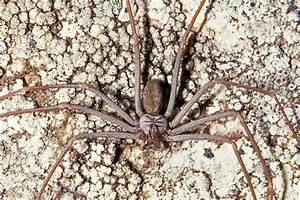
Label: spider